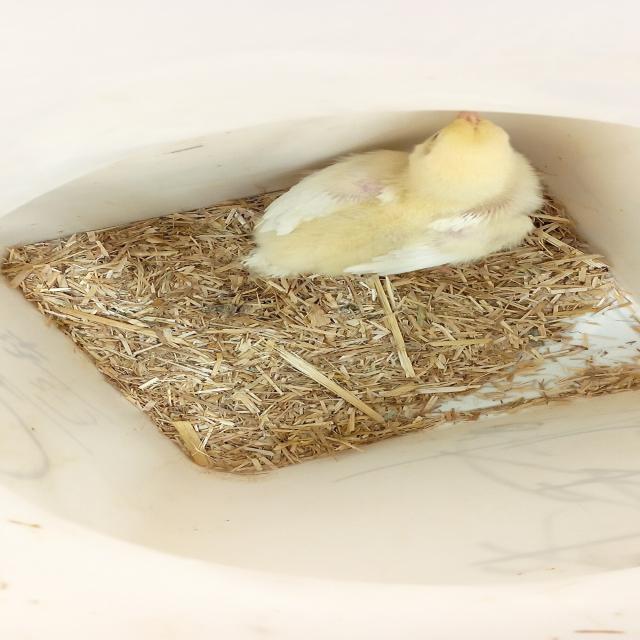
Weight: 227 g